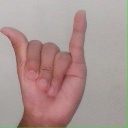
अक्षर: य